Vincent Aboubakar

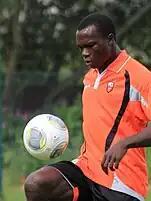
Aboubakar with Lorient in 2013

On 26 May 2010, Aboubakar signed with Valenciennes in France. He was assigned the number 9 shirt and made his debut in the club's opening league match of the season against Nice appearing as a substitute. He scored his first goal and hat-trick against Boulogne in Coupe de la Ligue.